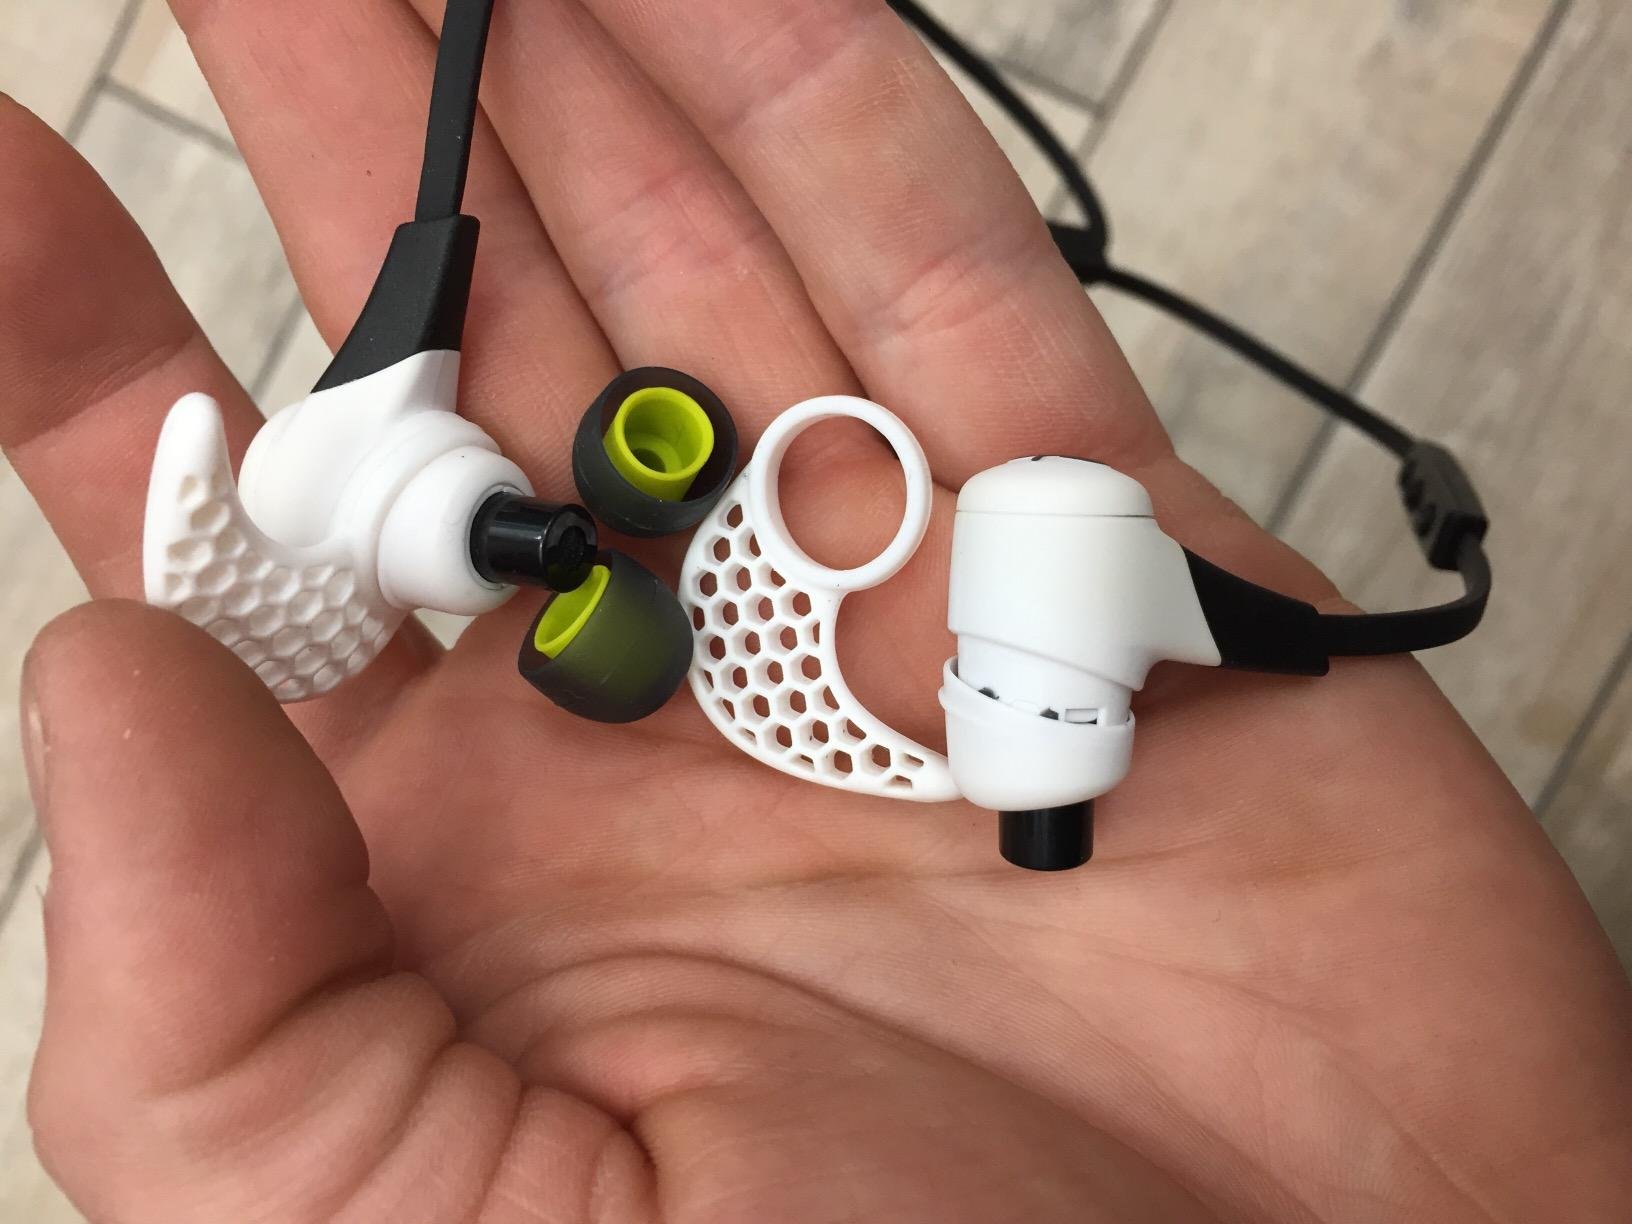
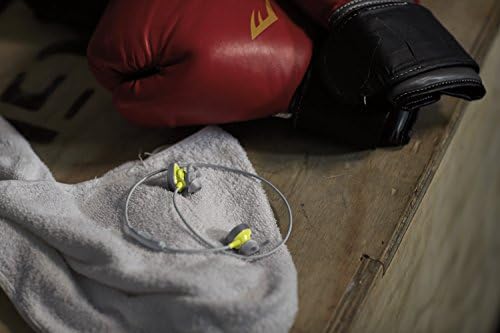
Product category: headphones
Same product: no